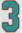
Number: 3